Oxford College of Emory University

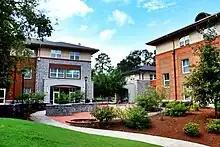
External photograph of two modern residence halls

All students who live on campus are housed in one of four residential halls: Haygood Hall, Jolley Residential Center, Fleming Hall, or Elizer and Murdy. These buildings range in occupancy from 117 (Haygood) to 348 (Elizer and Murdy). Originally constructed in 1913, Haygood Hall is the oldest residential hall on campus, although it had to be rebuilt after a 1981 fire destroyed the building. The newer residential halls, Elizer, Murdy, and Fleming Halls, are all LEED-certified, with the former two attaining a "Gold" certification.